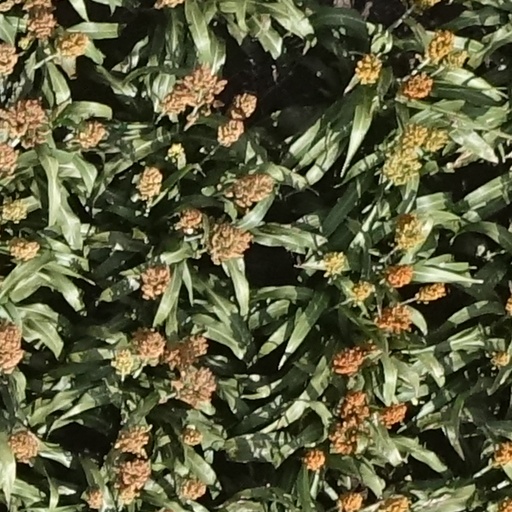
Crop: sorghum